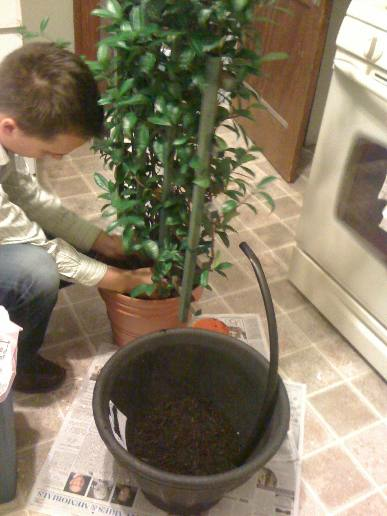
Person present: Yes